Othello

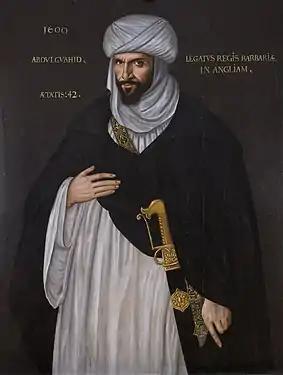
Portrait of Abd el-Ouahed ben Messaoud ben Mohammed Anoun, Moorish ambassador to Queen Elizabeth I in 1600, sometimes suggested as the inspiration for Othello

One such influence is not a literary work at all. In 1600, London was visited for "half a year" by the Moorish ambassador of the King of Barbary, whose entourage caused a stir in the city. Shakespeare's company is known to have played at court during the time of the visit, and so would have encountered the foreign visitors at first hand.